Casey Chaos

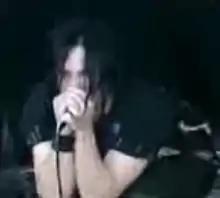
Casey Chaos in 2002

Karim George Chmielinski (October 9, 1965 — December 20, 2024), known professionally as Casey Chaos, was an American musician, best known as the lead singer of Amen. His music encompassed a number of styles in the punk and metal genres.